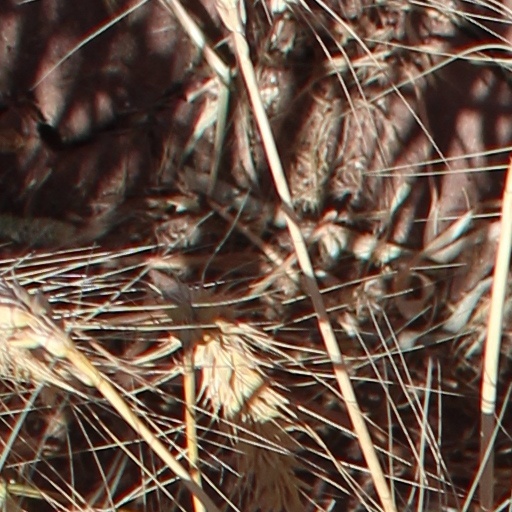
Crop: wheat